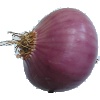
Label: Onion Red Peeled 1